Victoria Royals

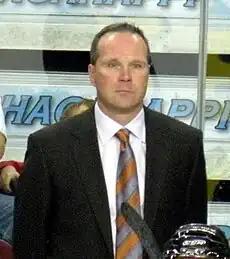
Dave Lowry coached the Royals for five seasons from 2012 to 2017.

Marc Habscheid served as the first head coach and general manager of the Royals during the team's inaugural season; in June 2012, he announced that he was leaving both positions. The Royals named Cam Hope as their new general manager. The Royals named Dave Lowry as head coach for the 2012–13 season. He coached the Royals for five seasons, leading the team to franchise highs in wins and points on the way to a Scotty Munro Memorial Trophy as WHL regular season champions in 2015-16. He left the club in 2017. In 2017, the Royals promoted assistant coach Dan Price to the head coaching position. Price became the third head coach in franchise history.